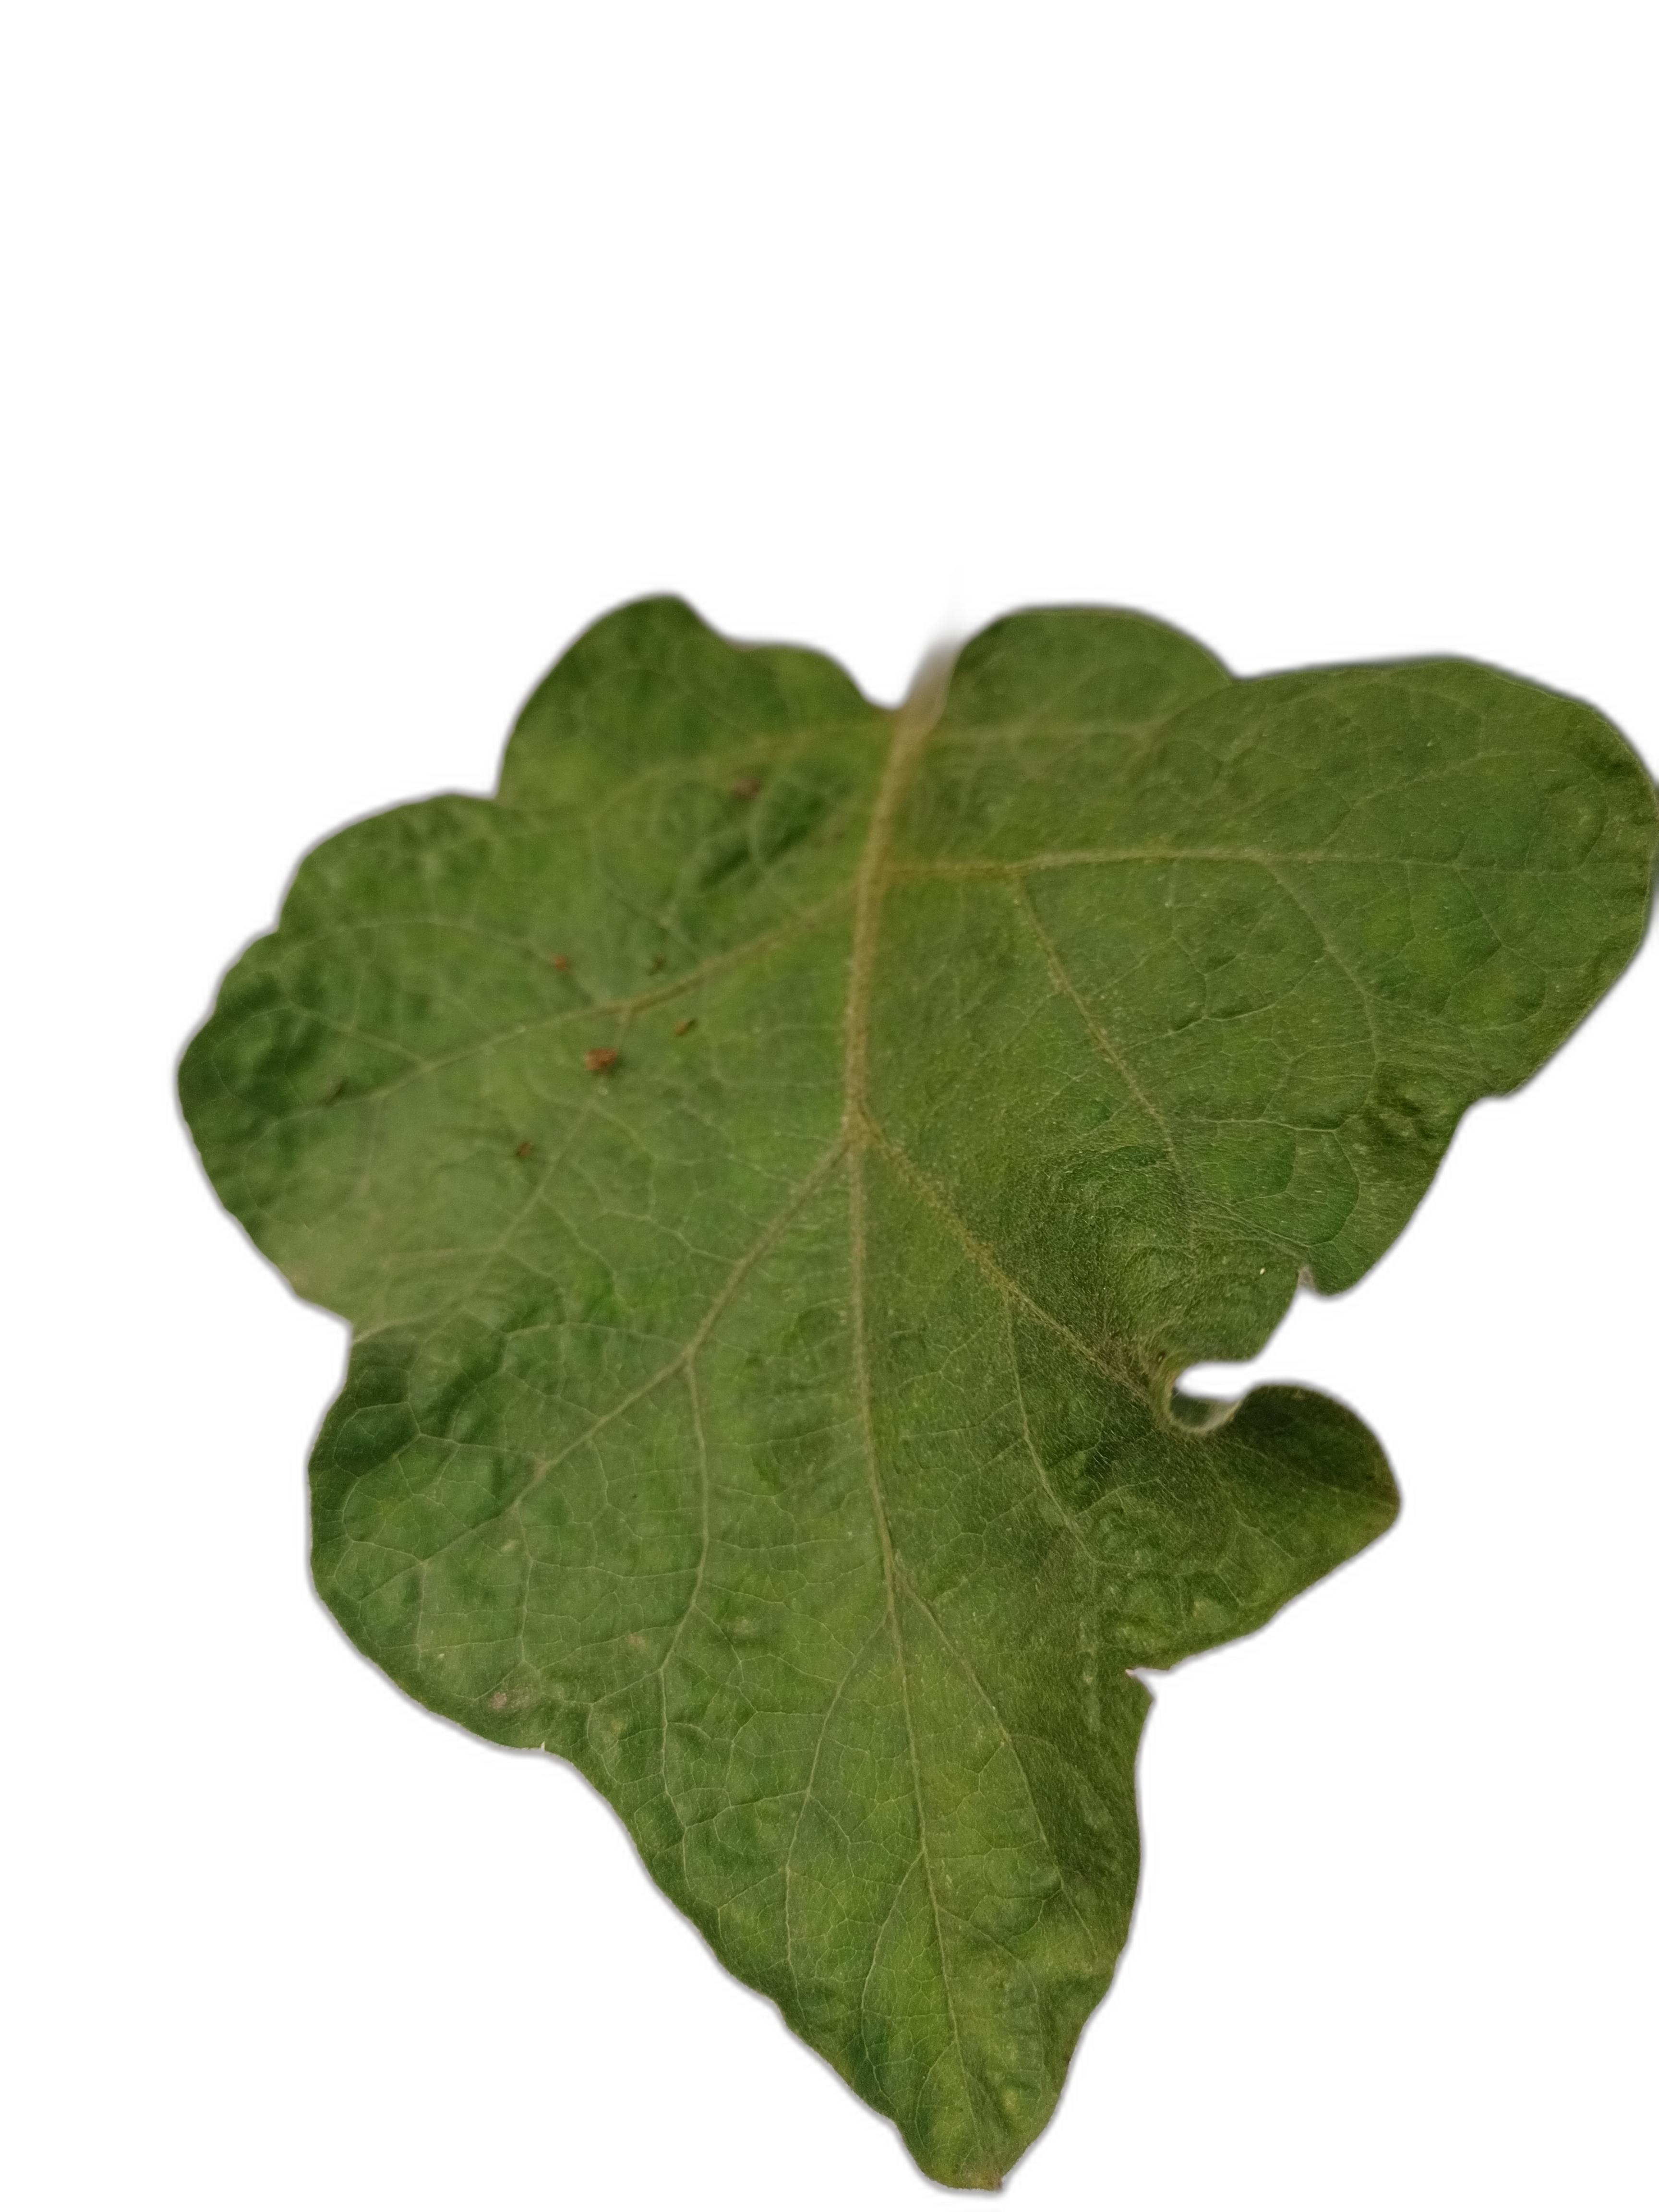
Label: Mosaic Virus Disease